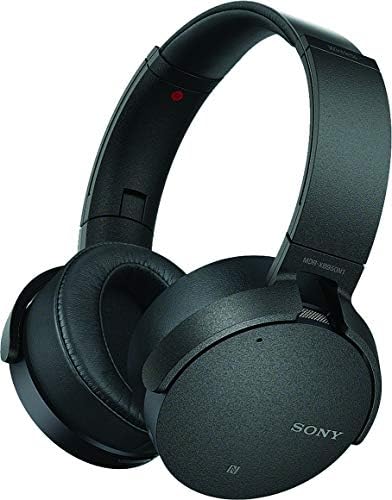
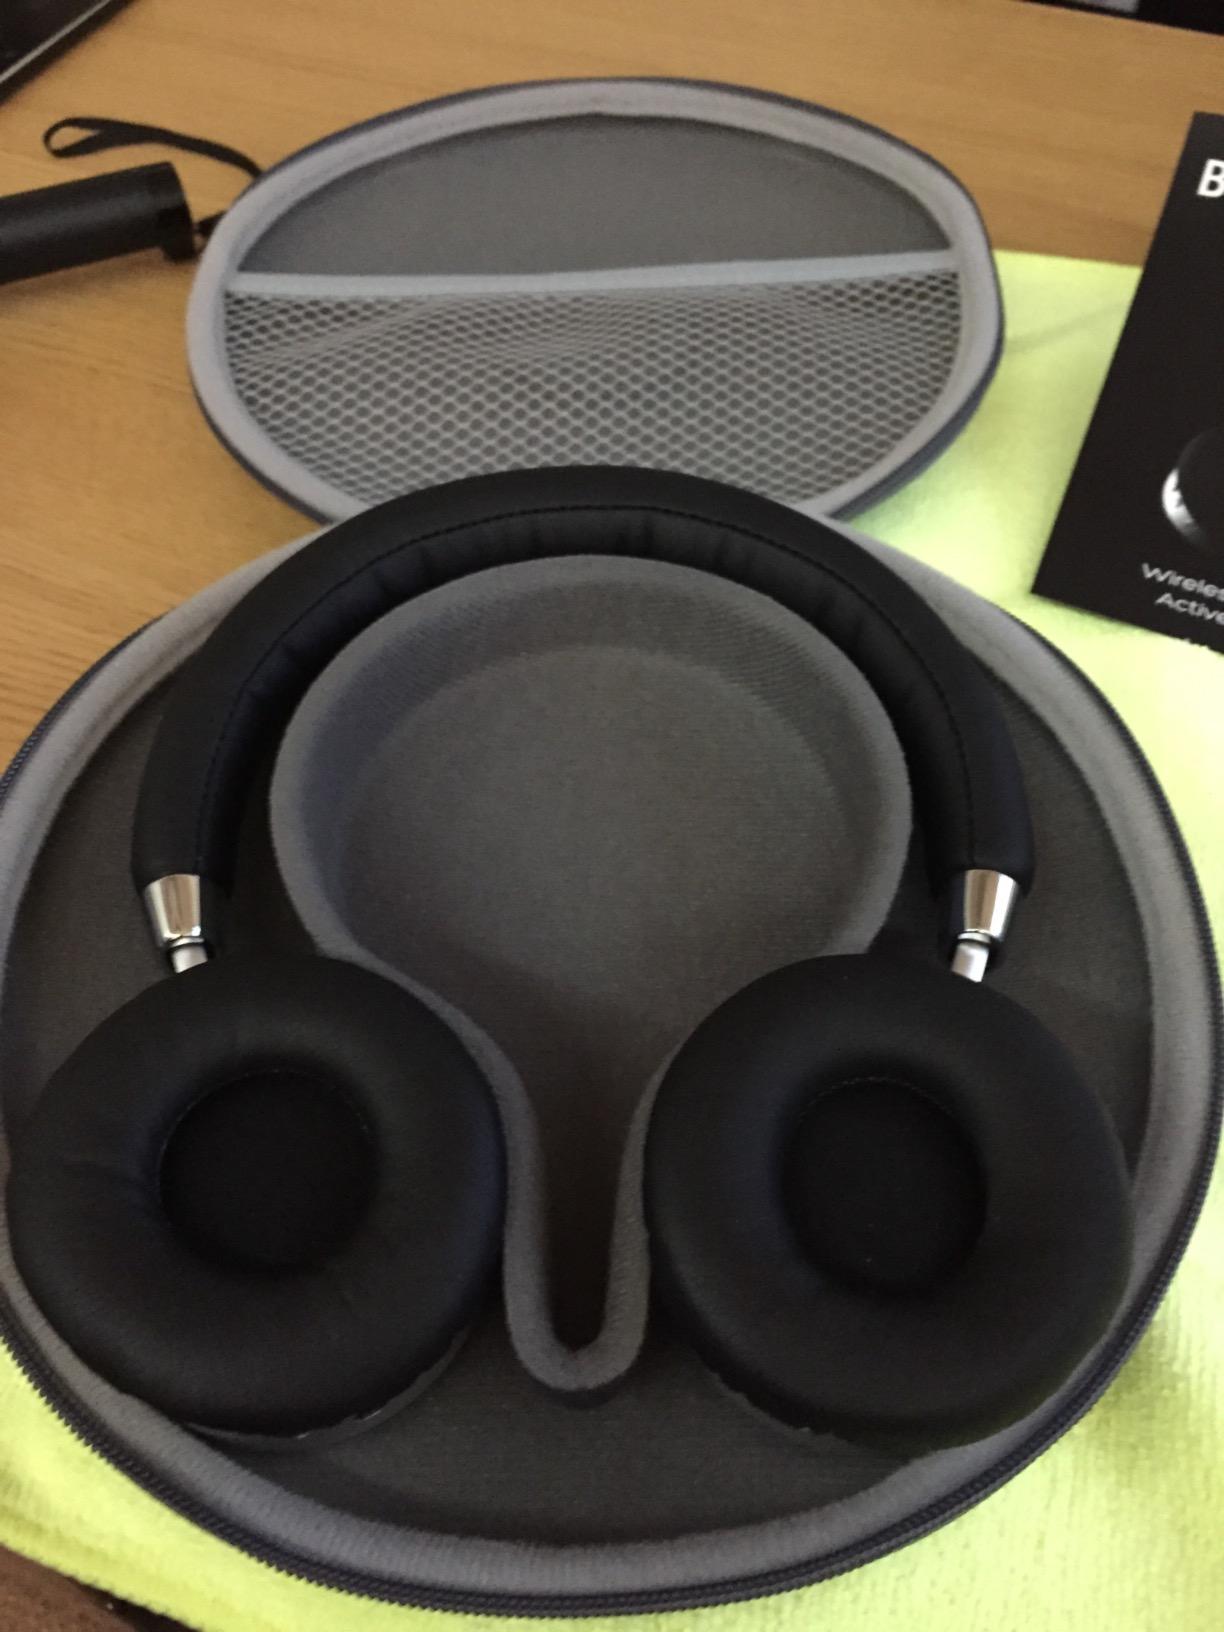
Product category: headphones
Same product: no